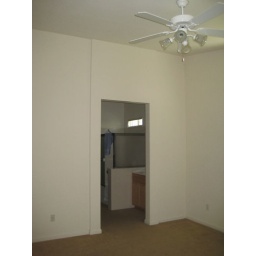
standing in corner of bedroom